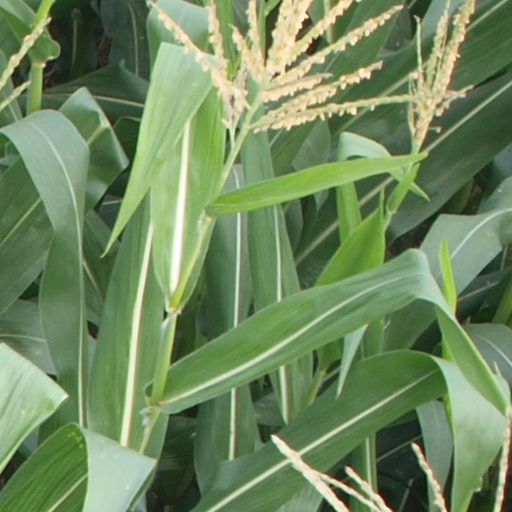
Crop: maize; corn